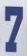
Number: 7